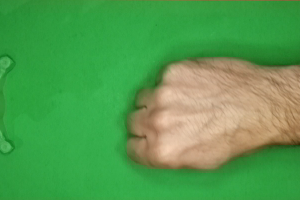
Label: rock